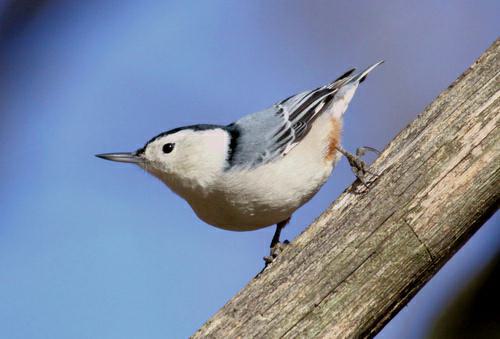
A photo of a white breasted nuthatch